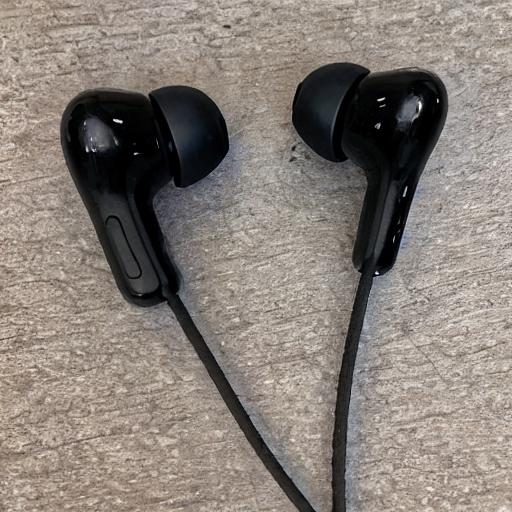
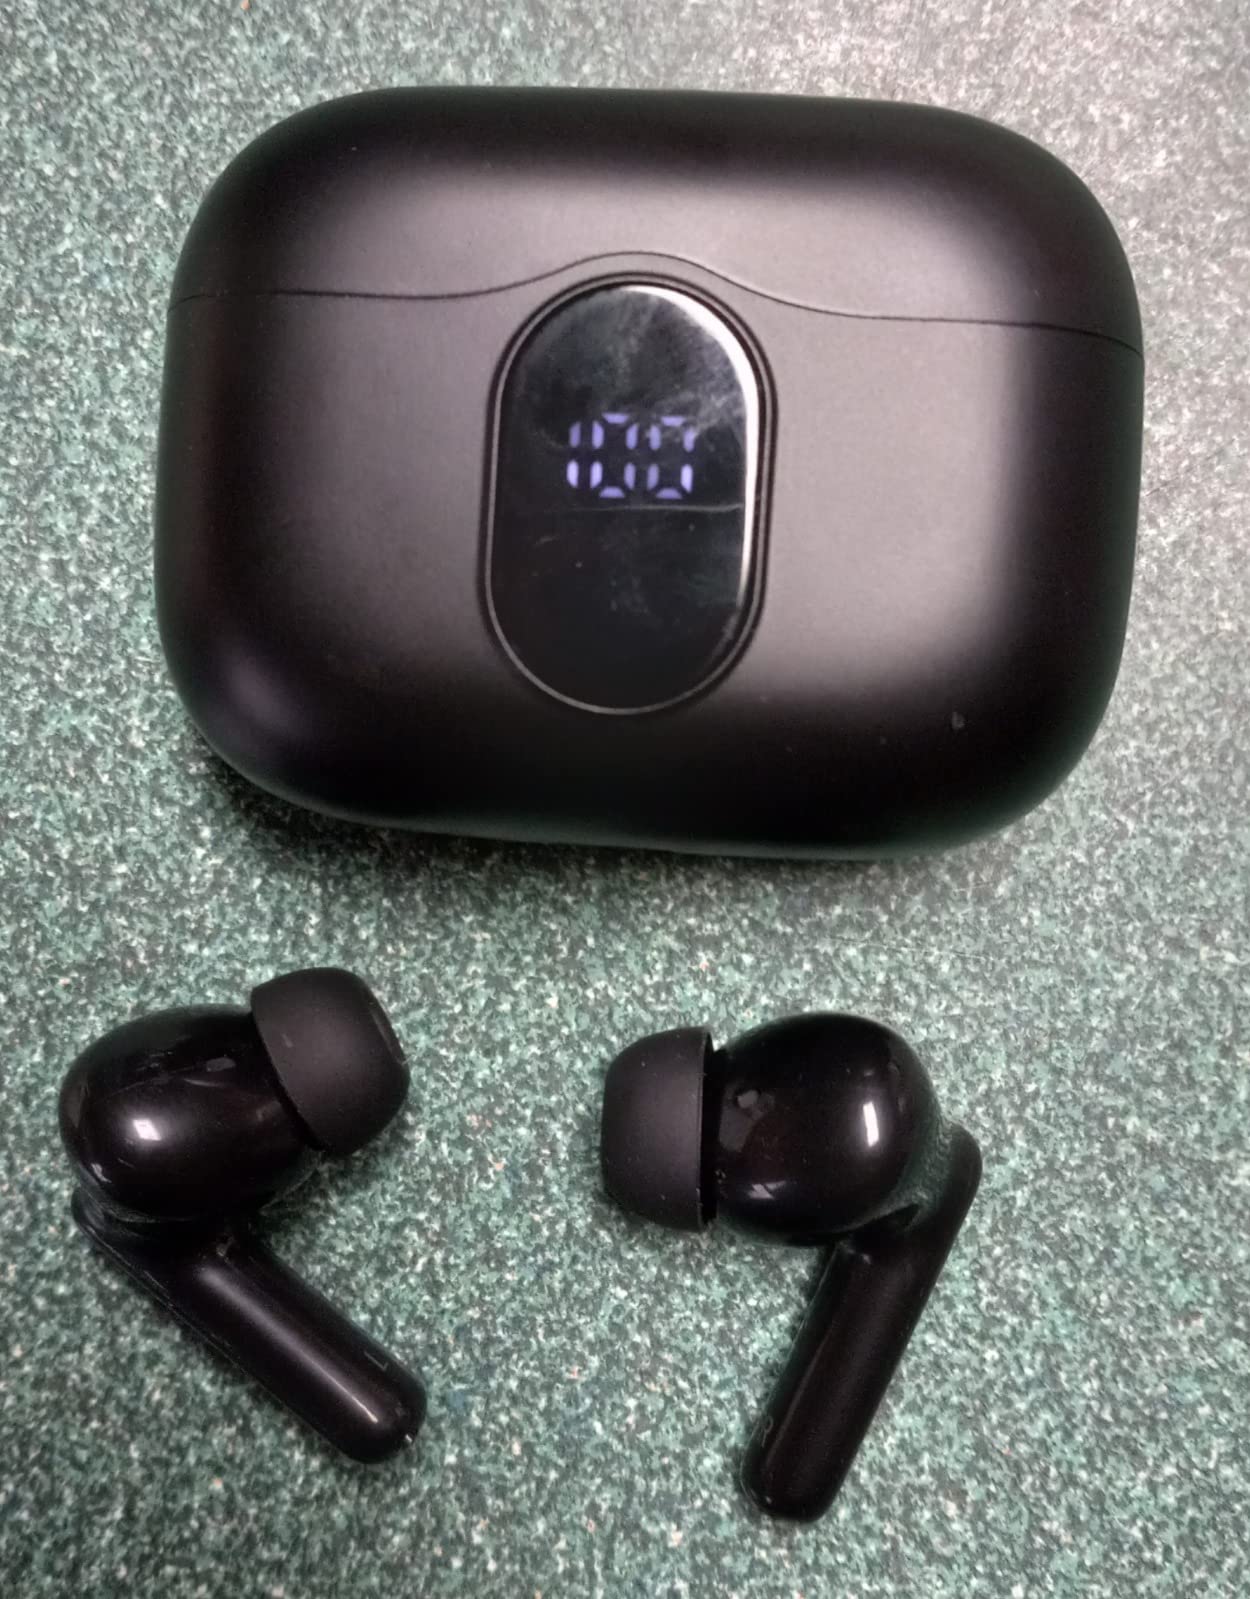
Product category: earbuds
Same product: no